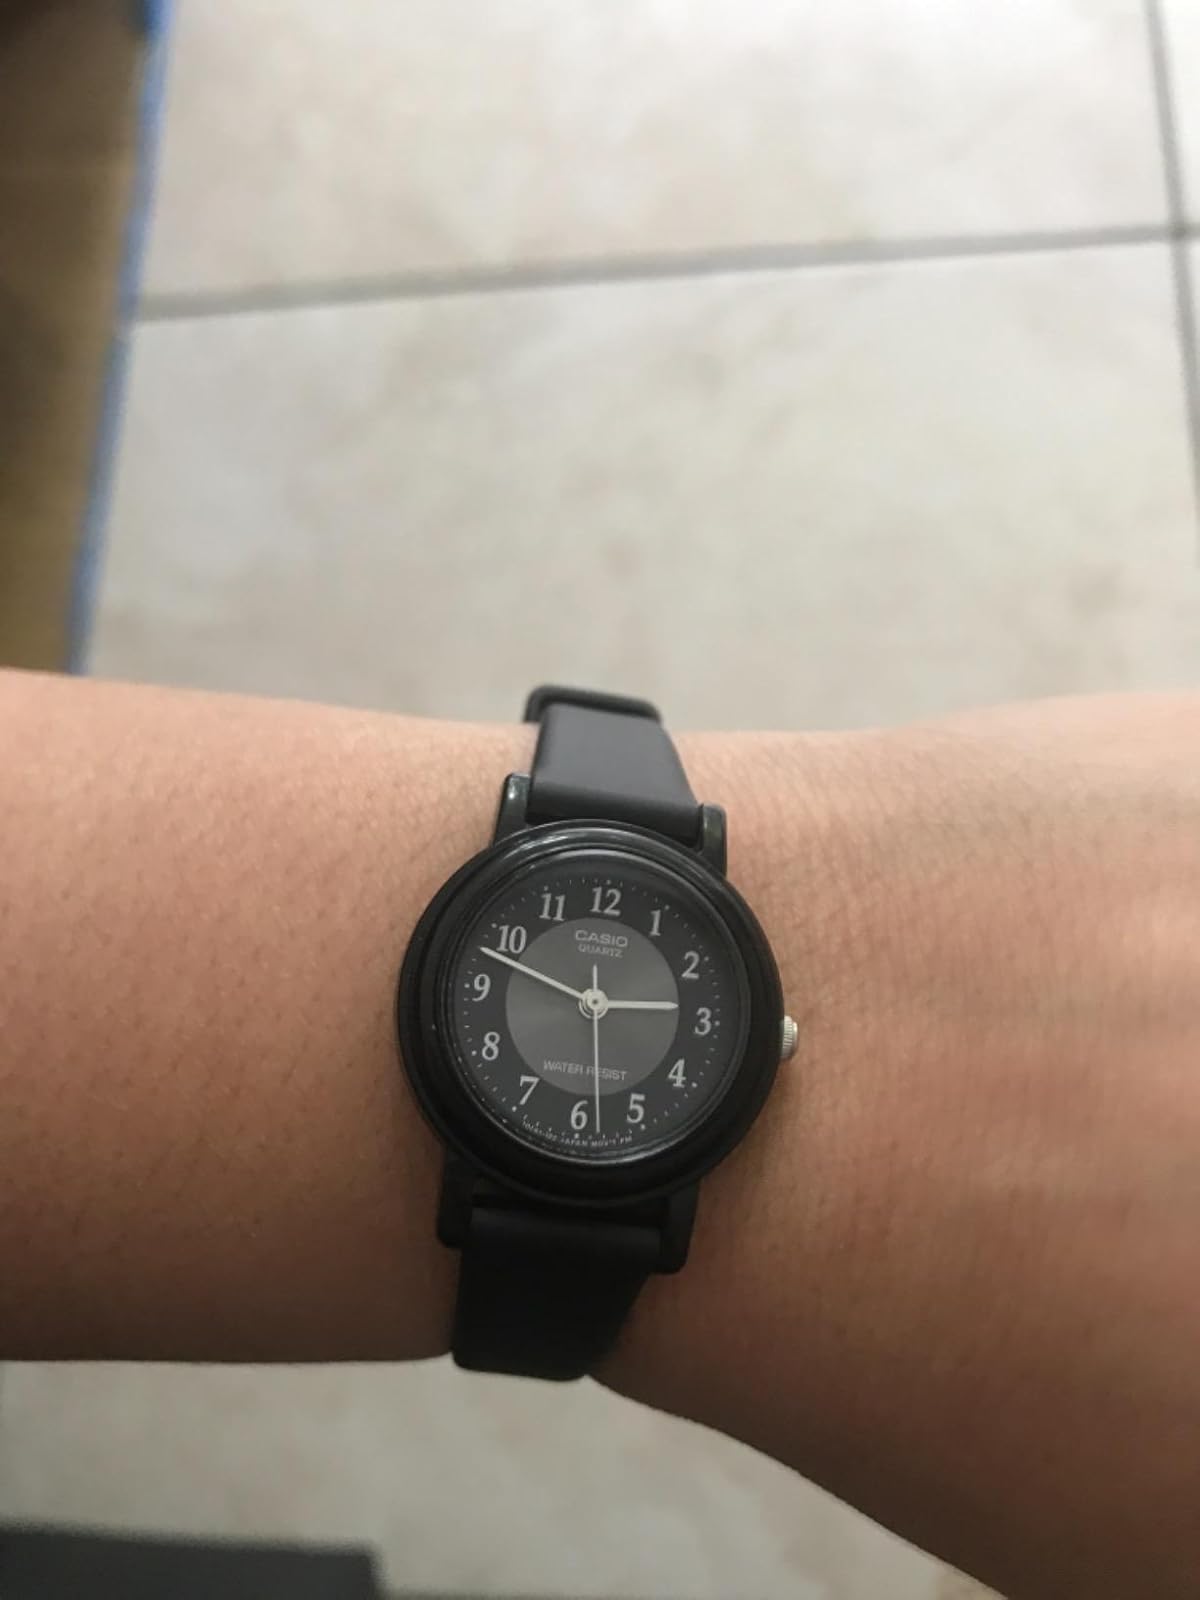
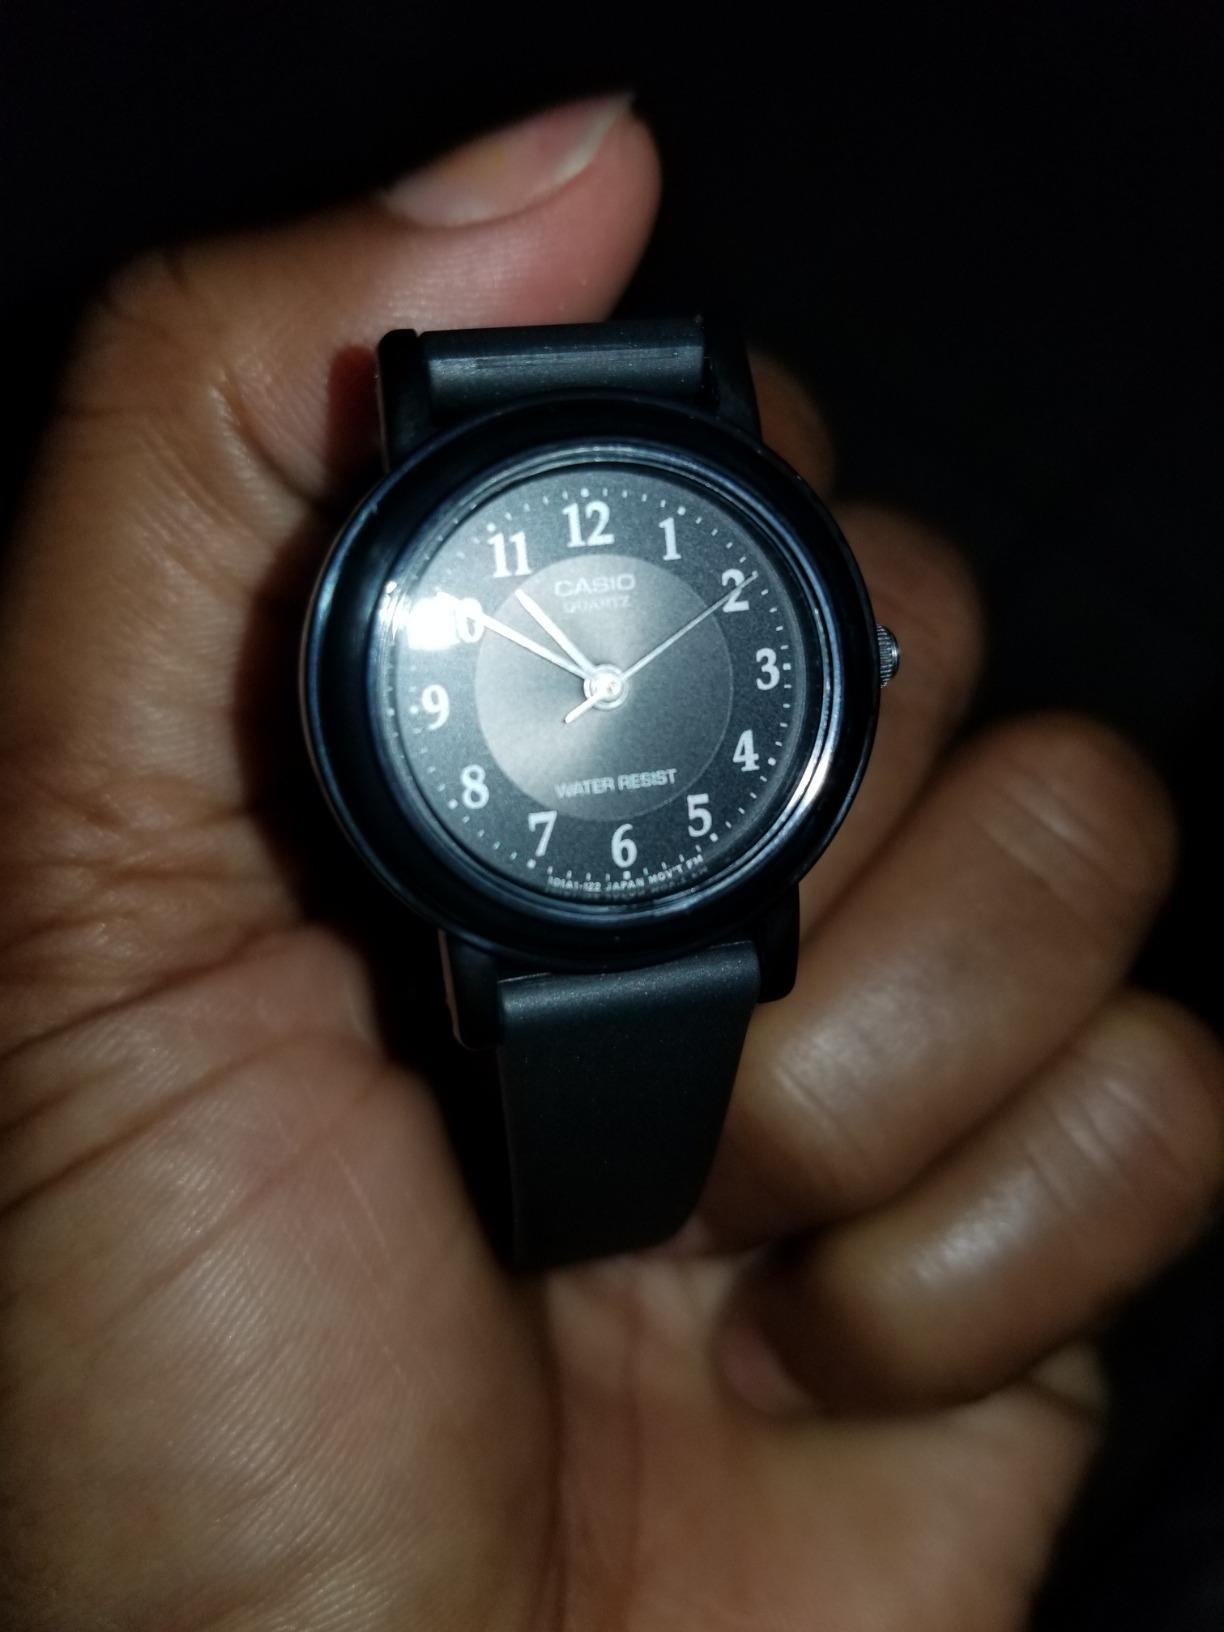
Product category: accessories_watch
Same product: yes